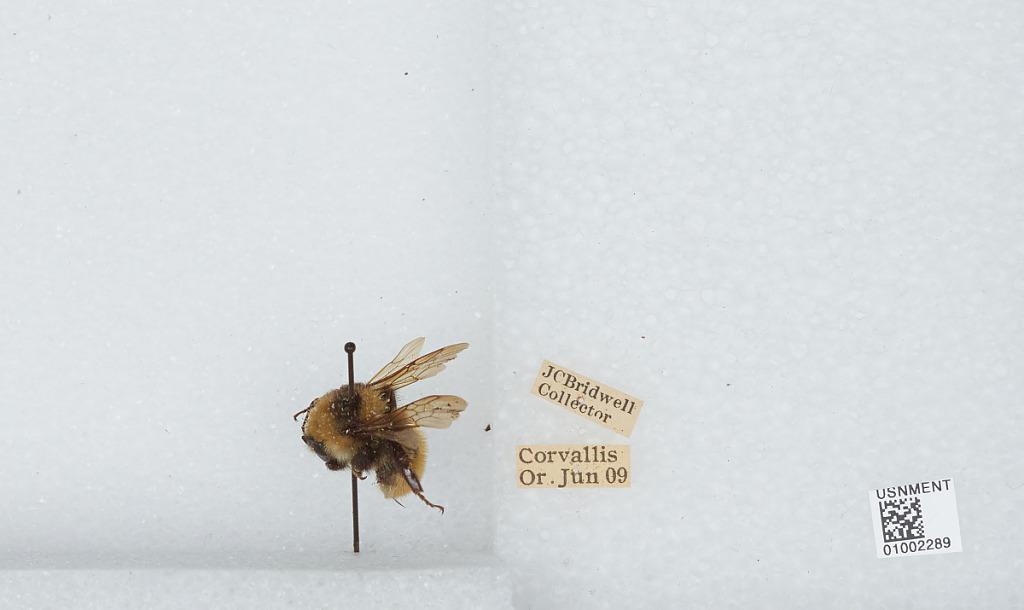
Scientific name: Bombus (Subterraneobombus) appositus Cresson
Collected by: J. Bridwell
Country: United States
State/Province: Oregon
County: Benton
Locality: Corvallis
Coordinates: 44.5667, -123.283